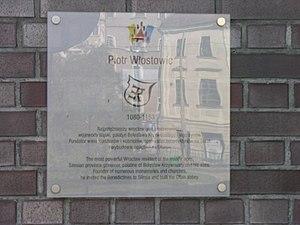
Piotr Włostowic, né vers 1080 et mort en 1153, est un grand noble polonais et comte palatin du duc de Pologne Bolesław III. Homme politique et personnalité haut en couleurs, Piotr Włostowic restera célèbre dans l’histoire du pays pour avoir fondé de nombreuses églises en Silésie.